Kuiko

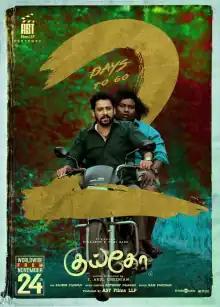
Theatrical release poster

Kuiko is a 2023 Indian Tamil-language satirical comedy film, written and directed by T. Arul Chezhian. Produced by AST Films, with the film stars Vidharth and Yogi Babu in the lead roles. The film was released theatrically on 24 November 2023.